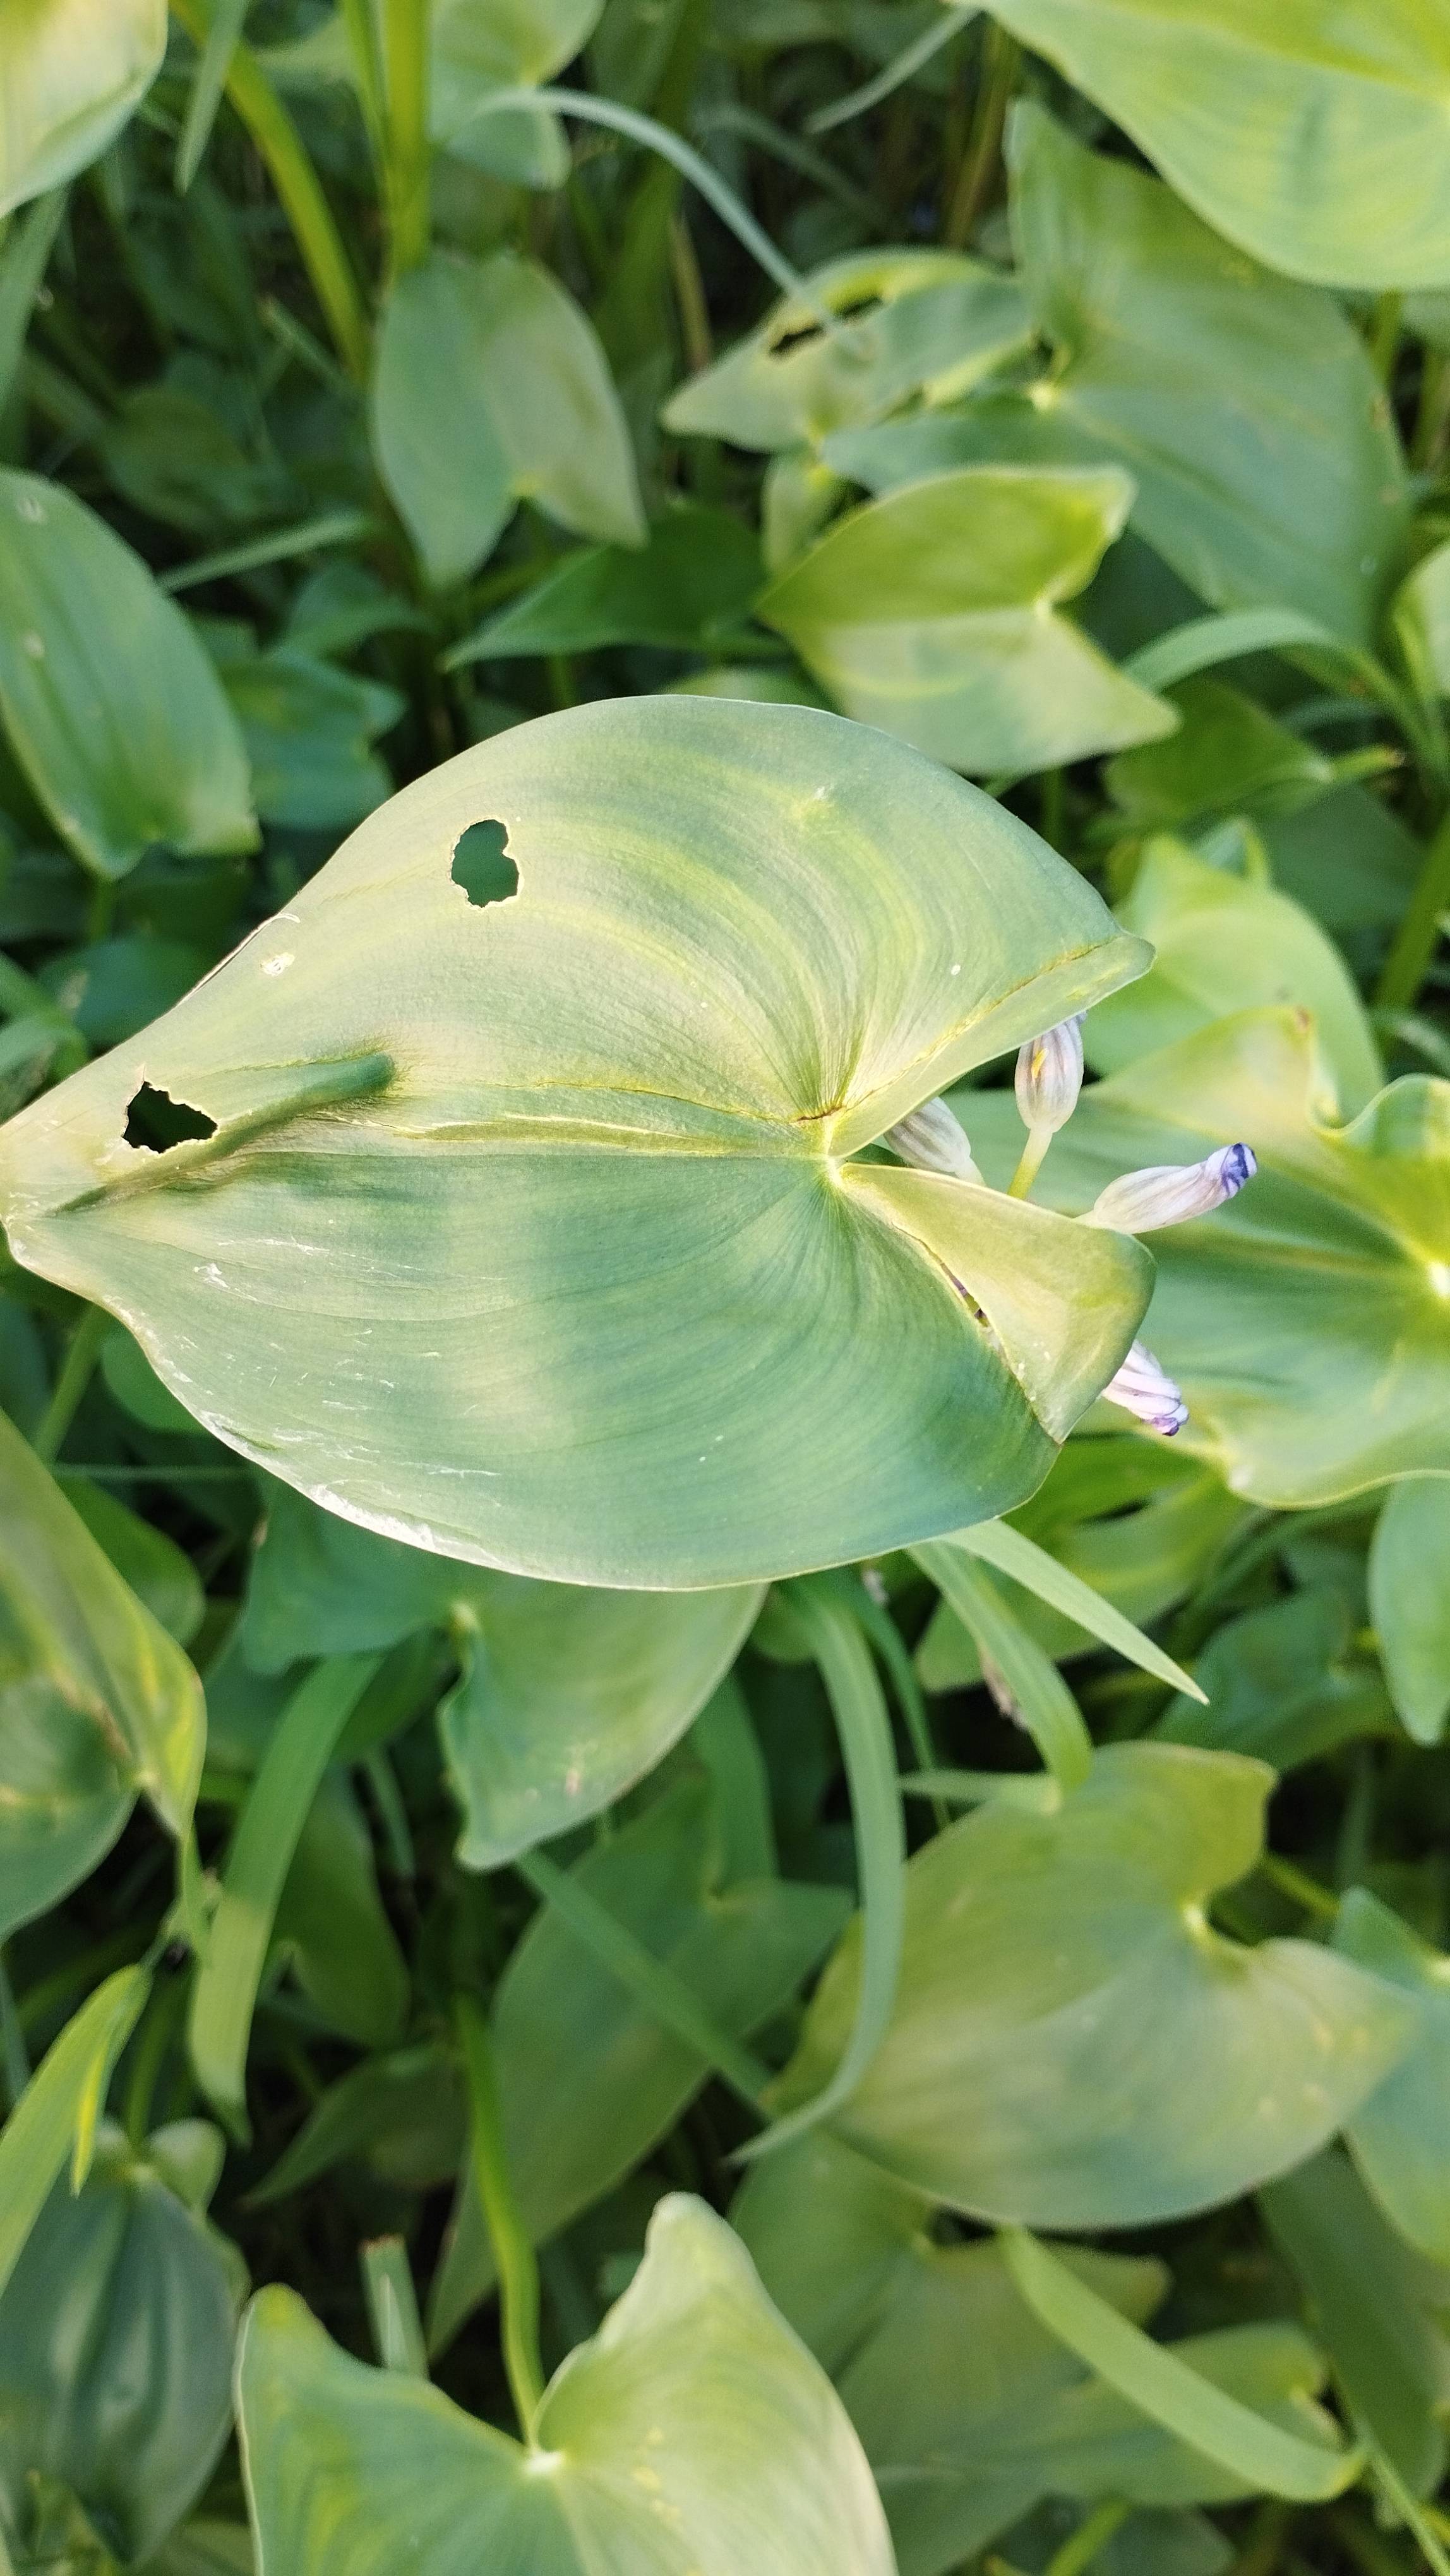
Species: Heartleaf False Pickerelweed (Monochoria korsakowii)